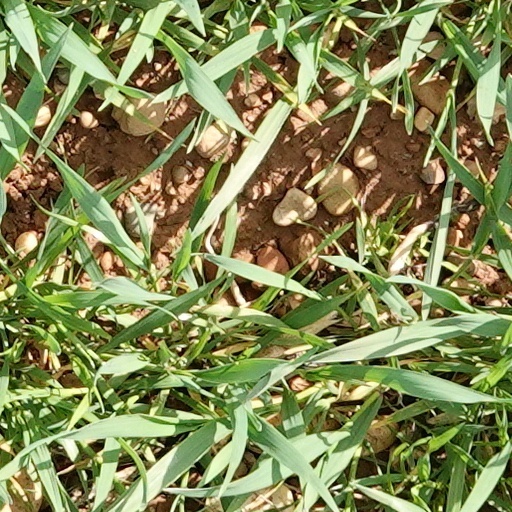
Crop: wheat